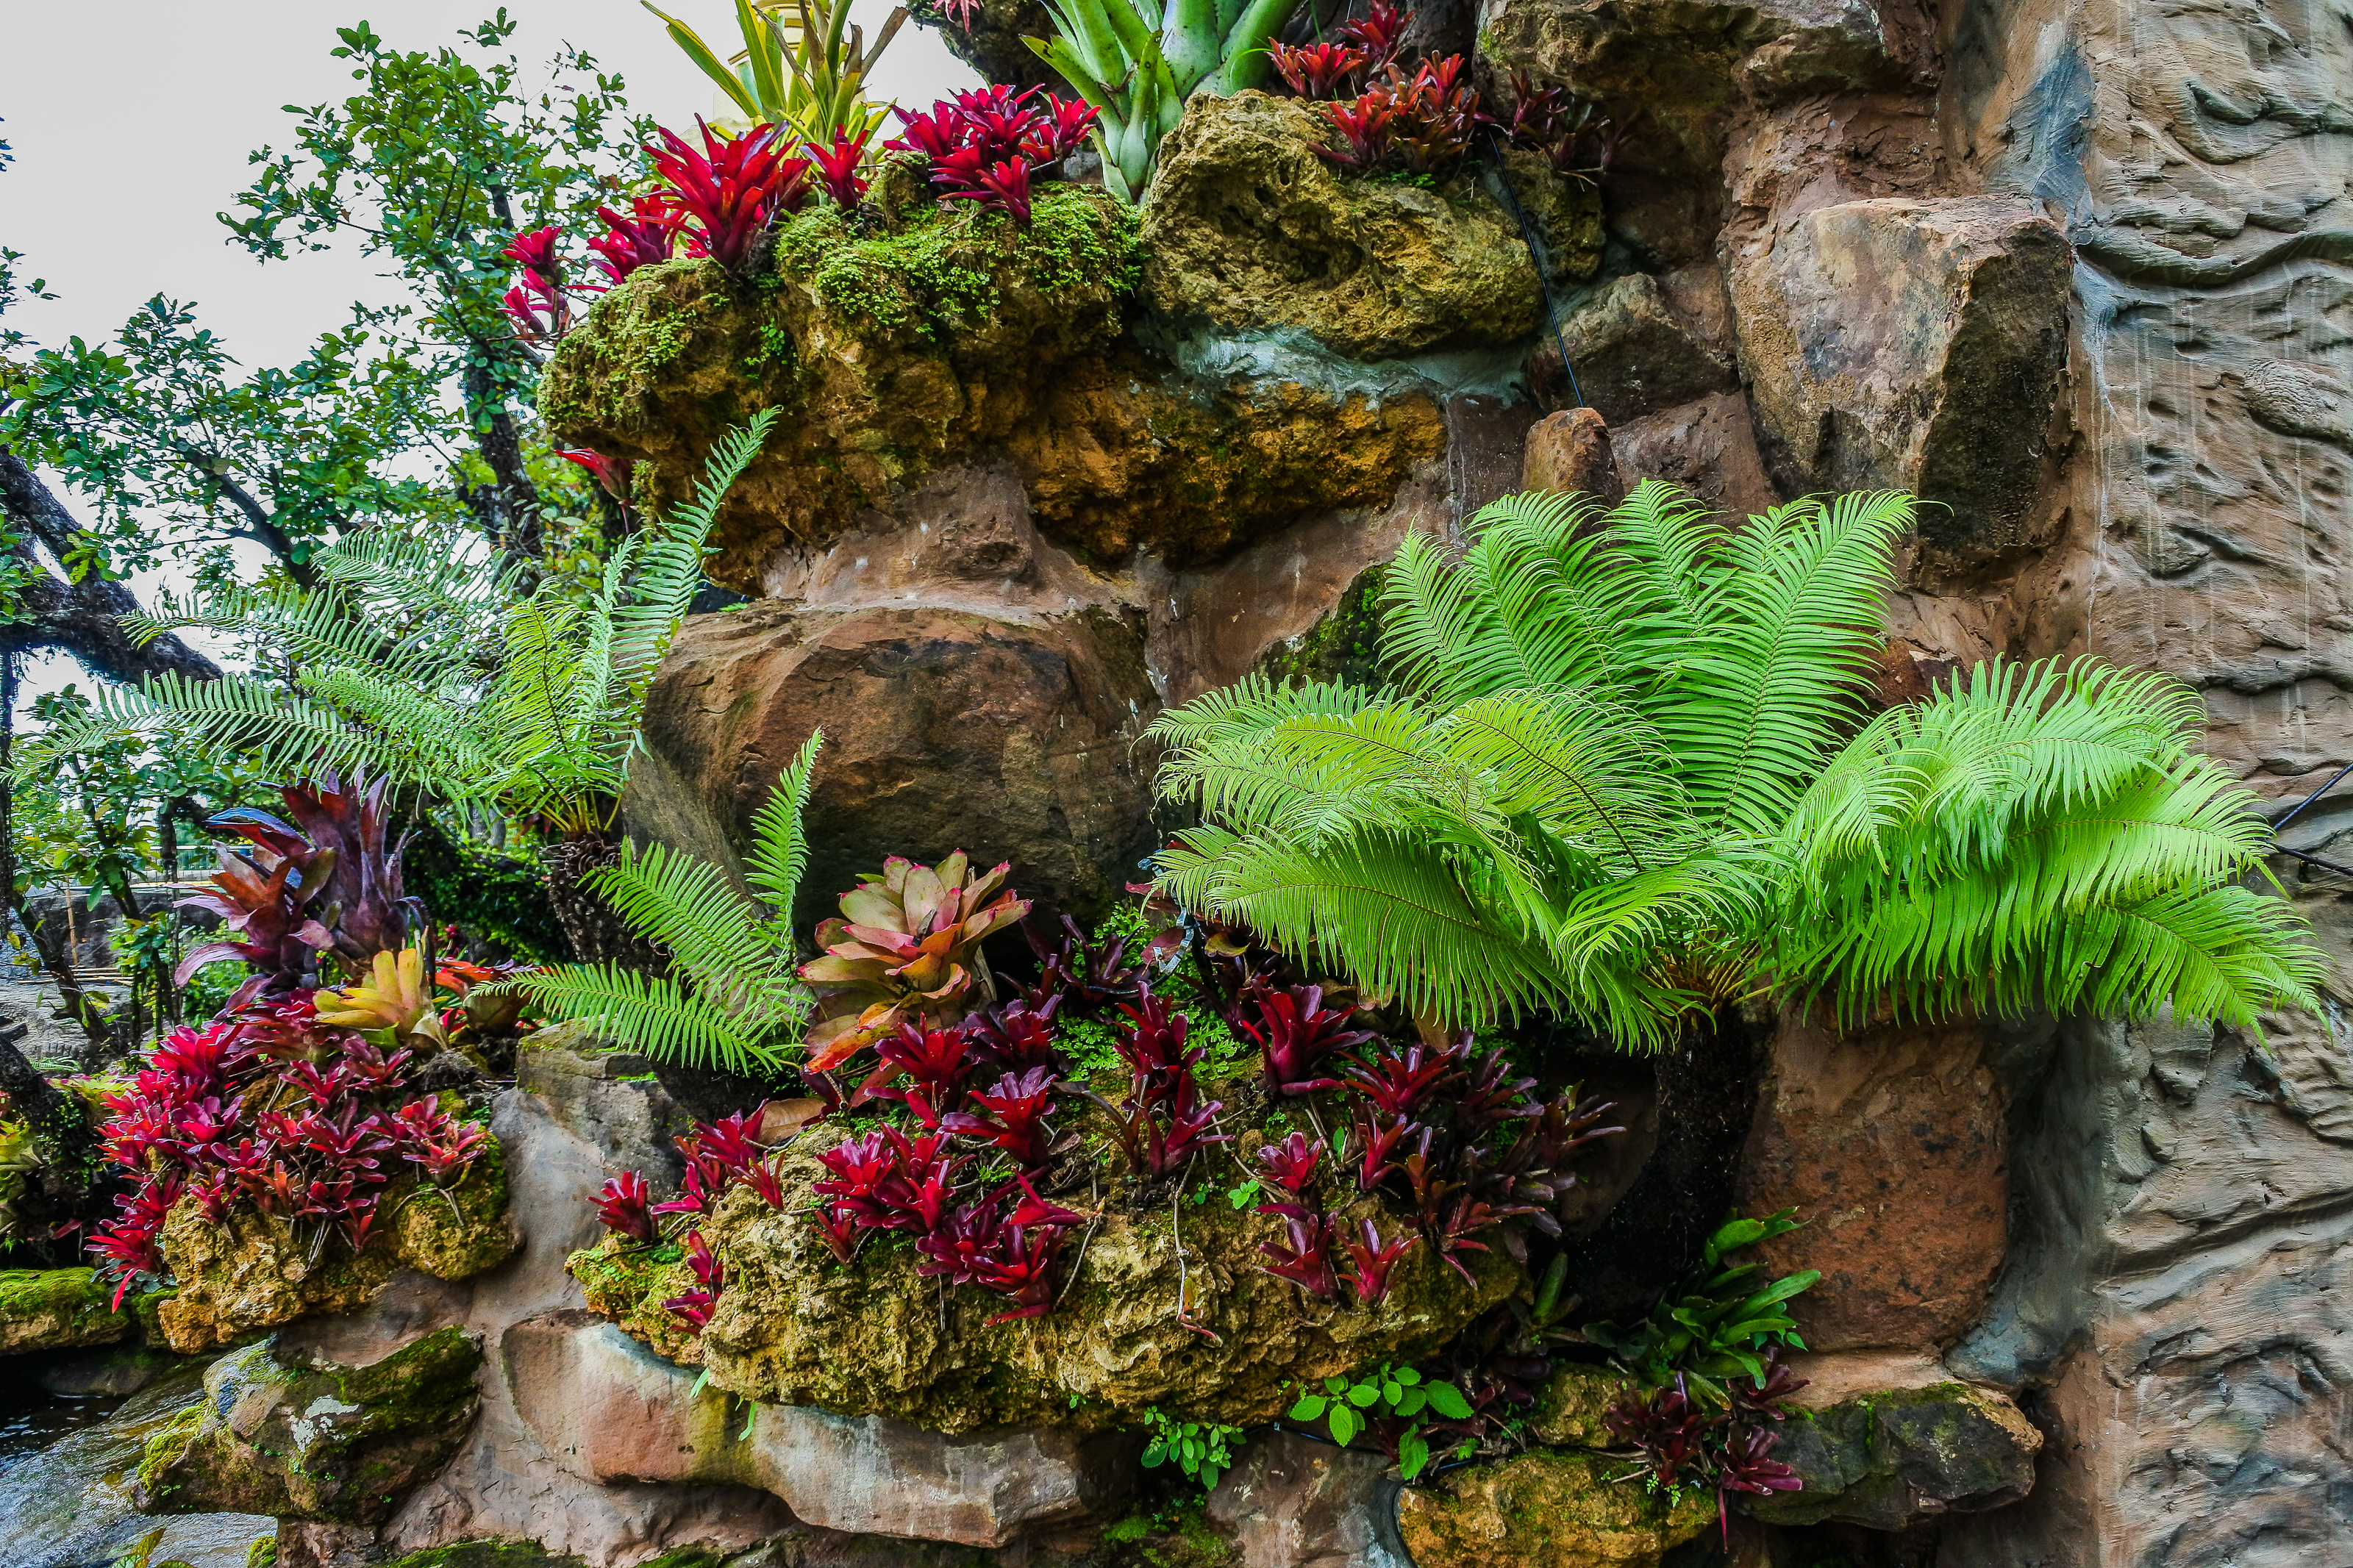
beautiful, beauty, bloom, blooming, blossom, botanical, botany, bouquet, close, closeup, color, colorful, cool, countryside, flora, floral, flower, freshness, garden, gardening, grass, green, ground, holidays, home, house, landscape, landscaped, landscaping, lawn, lush, manicured, natural, nature, outdoor, park, path, paved, pavement, perennial, petal, plant, pretty, red, seasonal, stone, summer, walkway, white, yard, vegetation, vascular plant, terrestrial plant, ferns and horsetails, tree, fern, moss, non vascular land plant, rock, groundcover, botanical garden, stonecrop family, herb, flowering plant, shrub, pine family, perennial plant